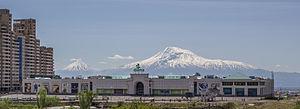
Le Dalma Garden Mall, est un centre commercial situé à proximité du stade Hrazdan et de la colline Tsitsernakaberd à Erevan en Arménie. Premier du genre dans le pays, sa construction est décidée en 2009 et son ouverture est effective en octobre 2012.